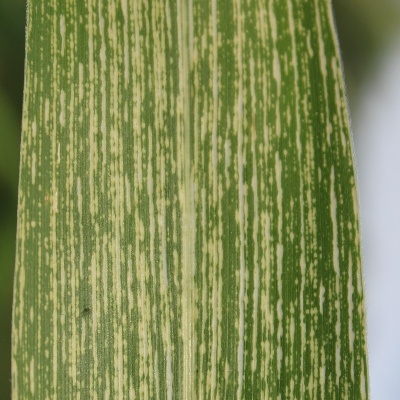
Label: Corn_(Maize)___Maize_Streak_Virus